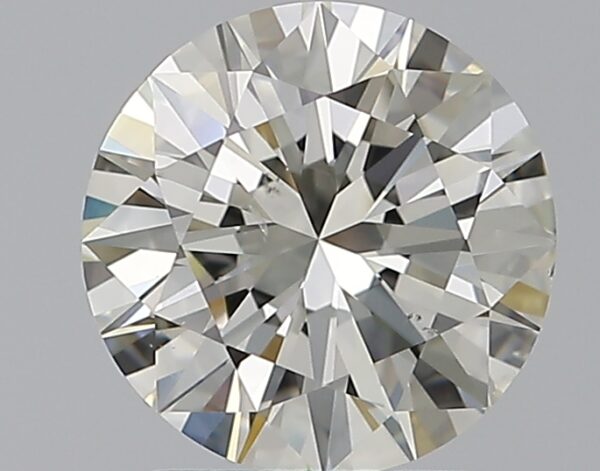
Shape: round
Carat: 1.69
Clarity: VS2
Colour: K
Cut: EX
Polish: EX
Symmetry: EX
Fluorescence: N
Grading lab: GIA
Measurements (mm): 7.68 x 7.74 x 4.66